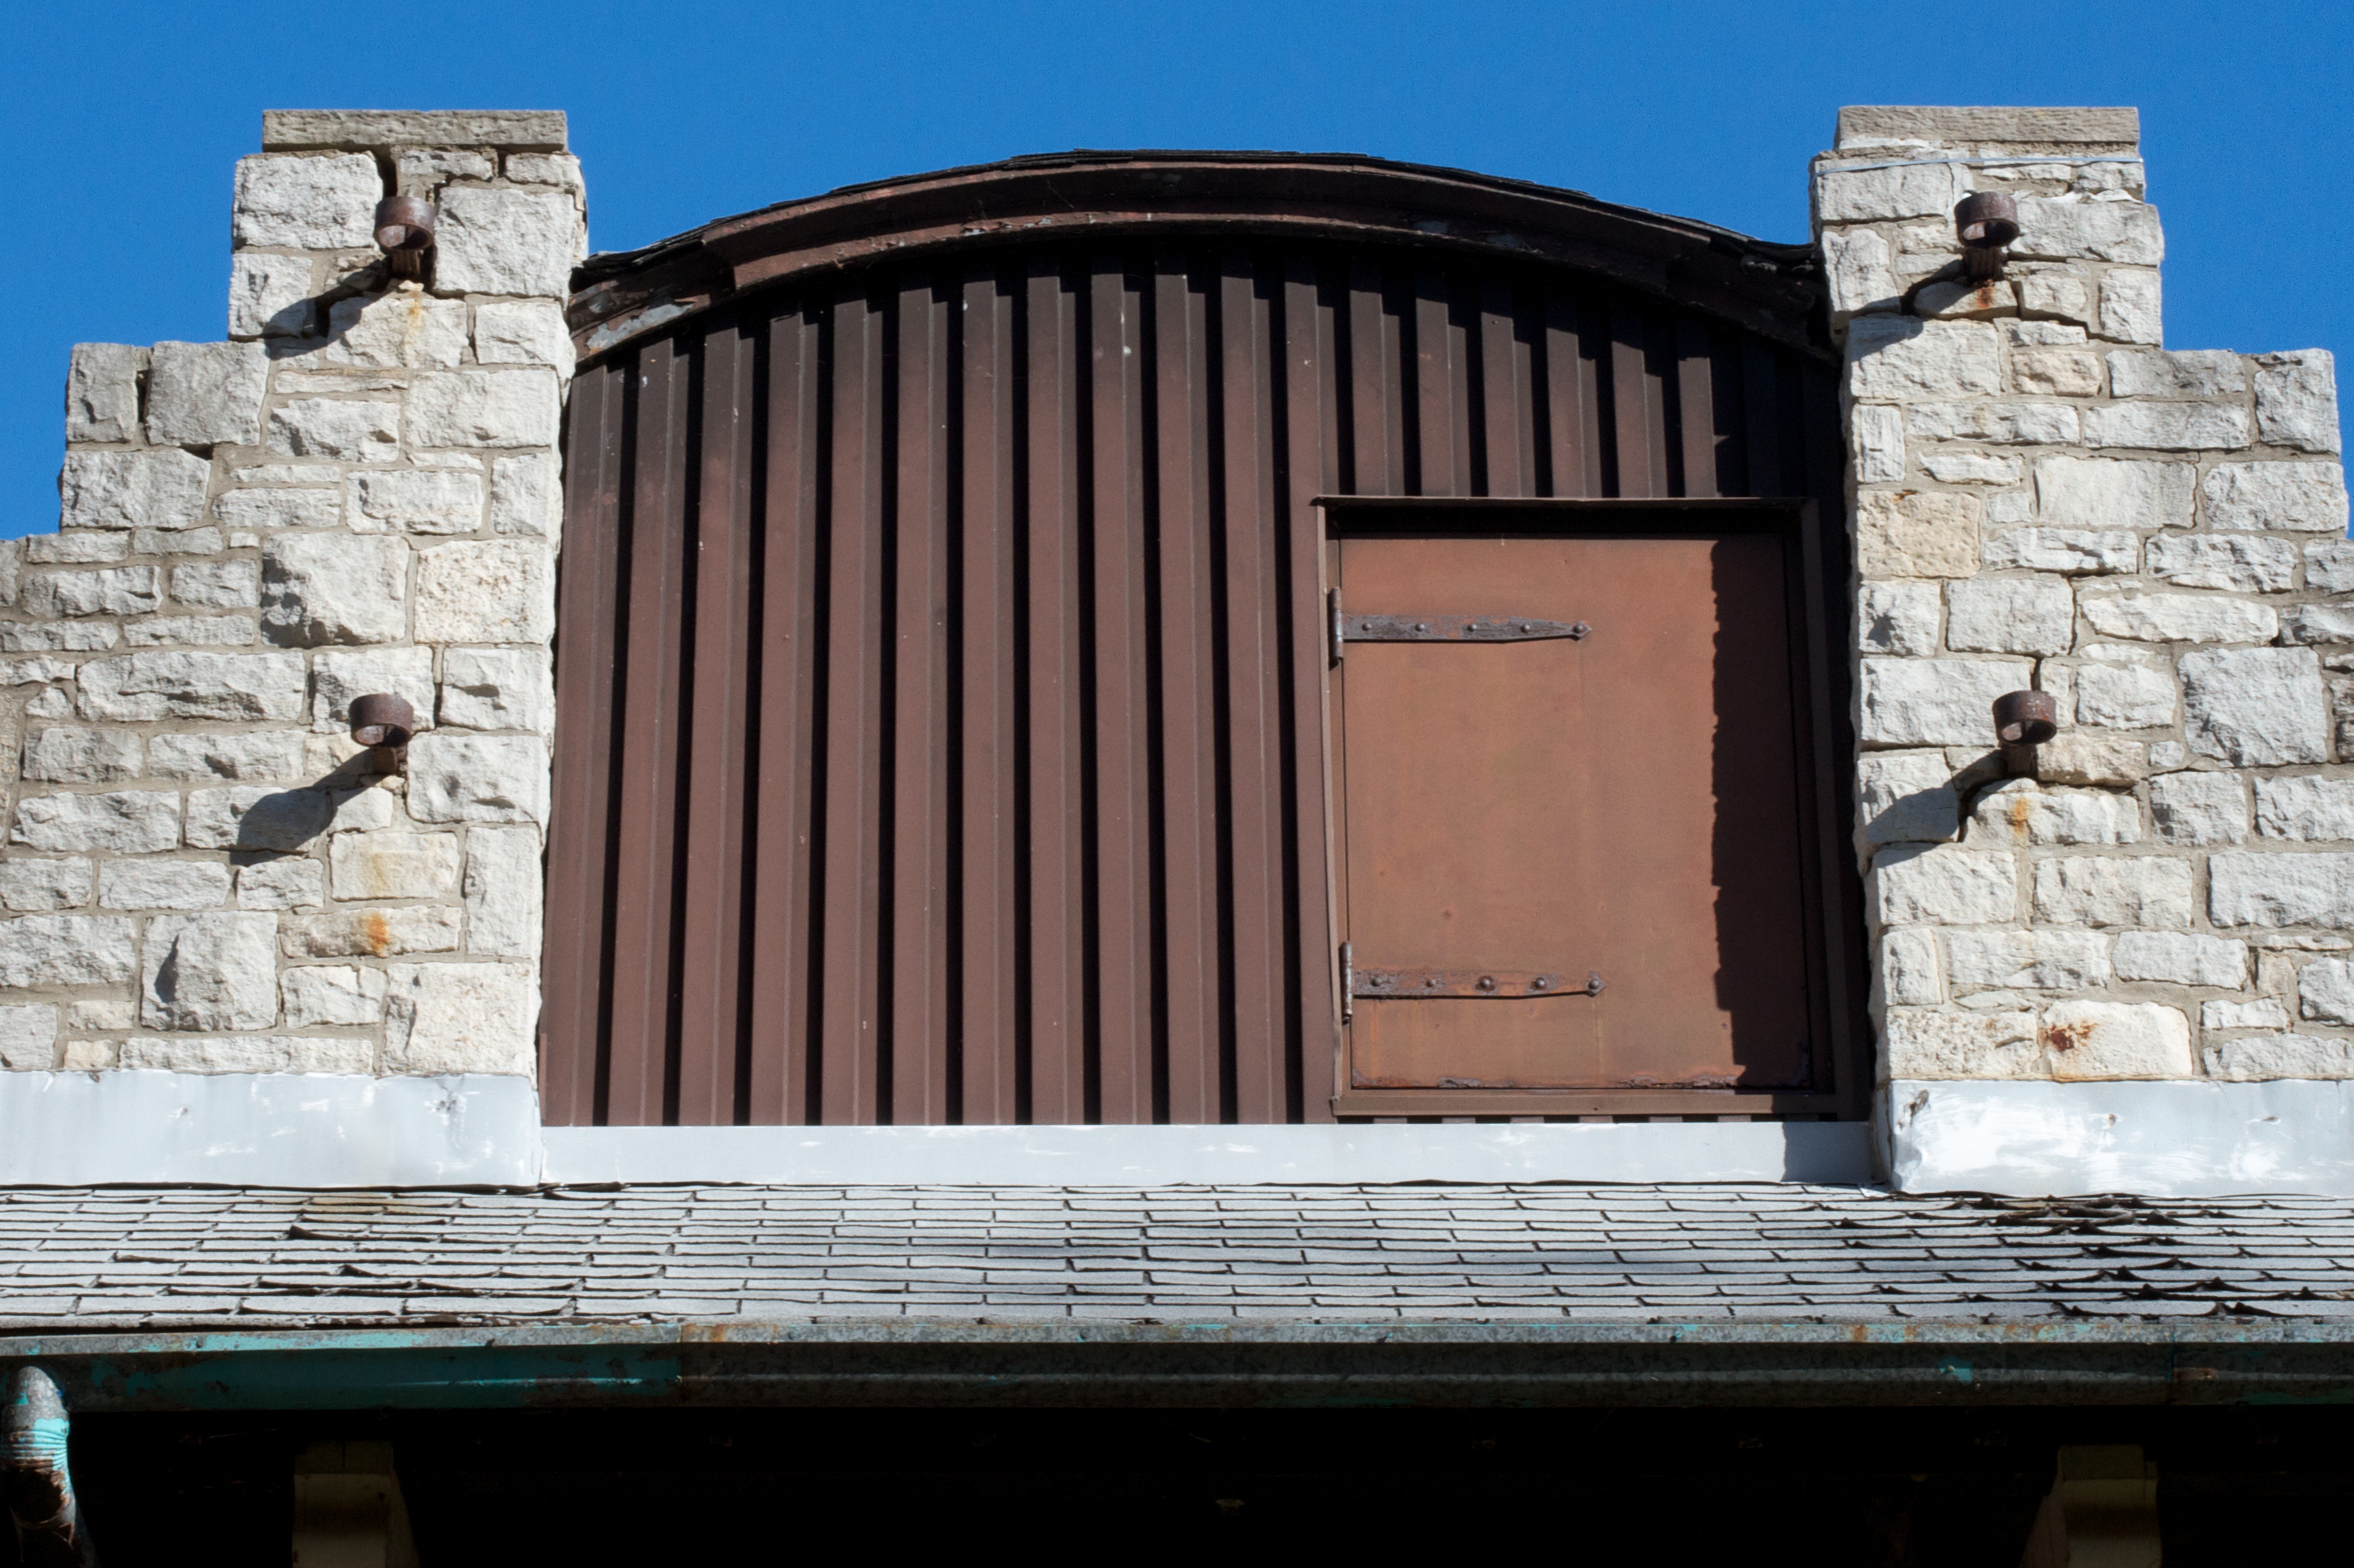
architecture, wood, house, window, building, wall, shed, facade, door